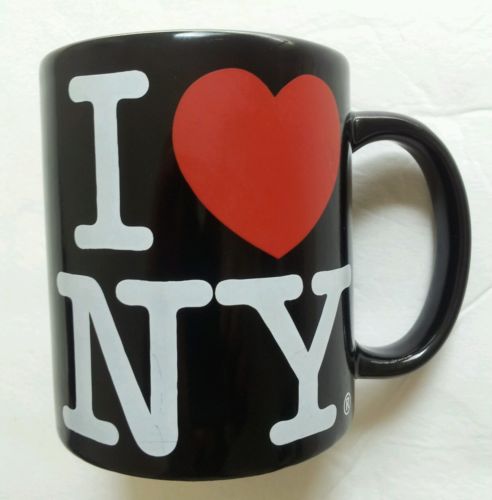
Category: mug